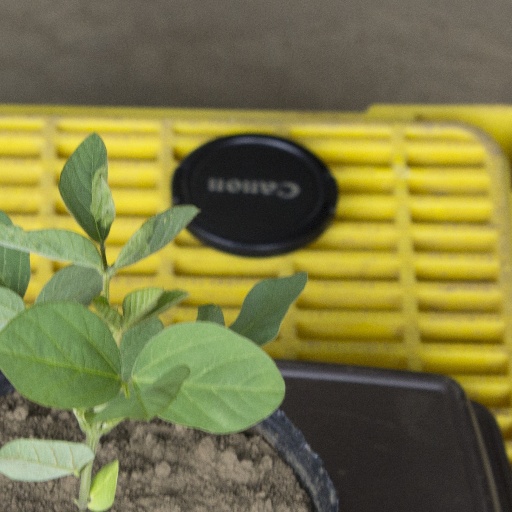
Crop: soybean